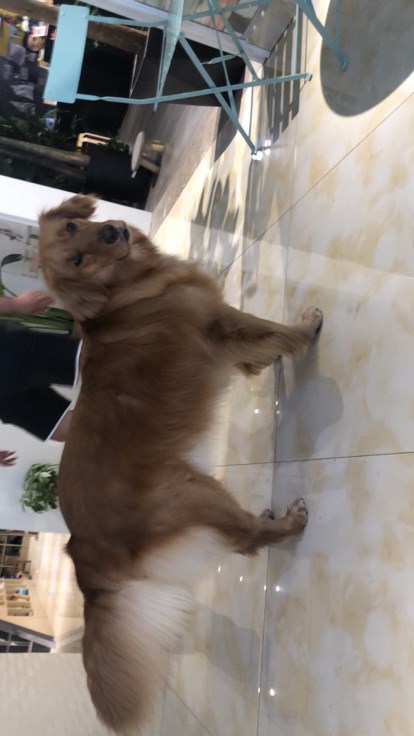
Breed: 5355-n000126-golden_retriever